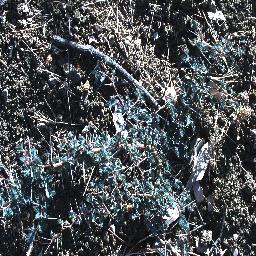
Label: prickly_acacia